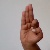
The image shows a hand gesture representing the letter 'F' in Indian Sign Language.